Dordrecht

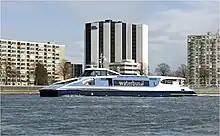
Water bus to Rotterdam

Due to its long and important role in Dutch history, Dordrecht has a rich culture. The medieval city centre is home to over 950 monuments. The city also houses seven historic churches and six museums in a relatively small area and hosts many festivals and events every year.